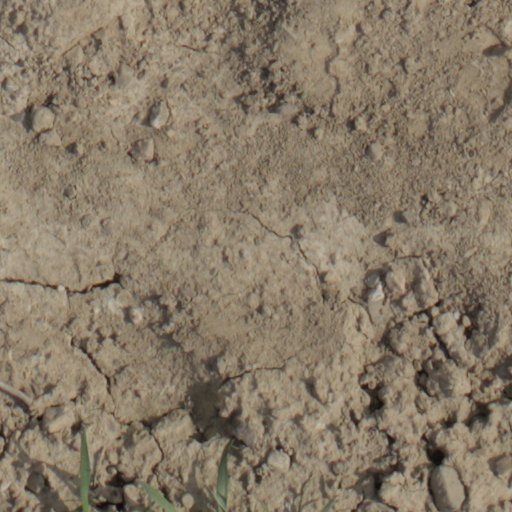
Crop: wheat